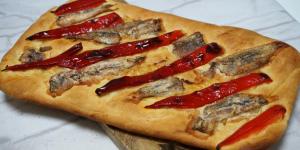
coca de sardinas saladas